Ignite (event)

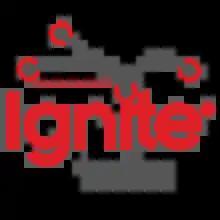
Ignite Talks logo

Ignite (Ignite Talks) is a series of events where speakers have five minutes to talk on a subject accompanied by 20 slides, for 15 seconds each, automatically advanced. Ignite started in Seattle, and it has spread to over 350 organizing teams in cities, universities, governments and companies who have hosted thousands of events.